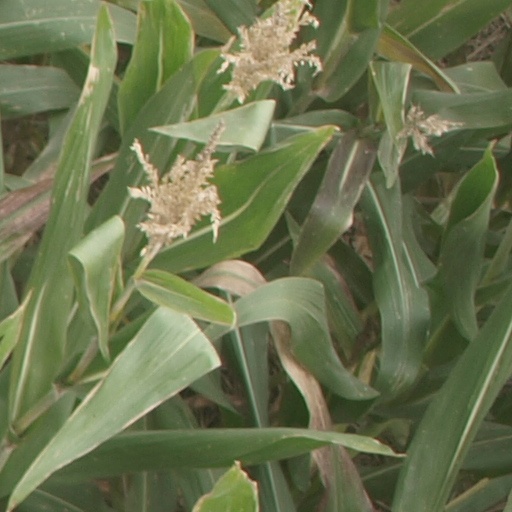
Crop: maize; corn